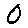
Label: 0